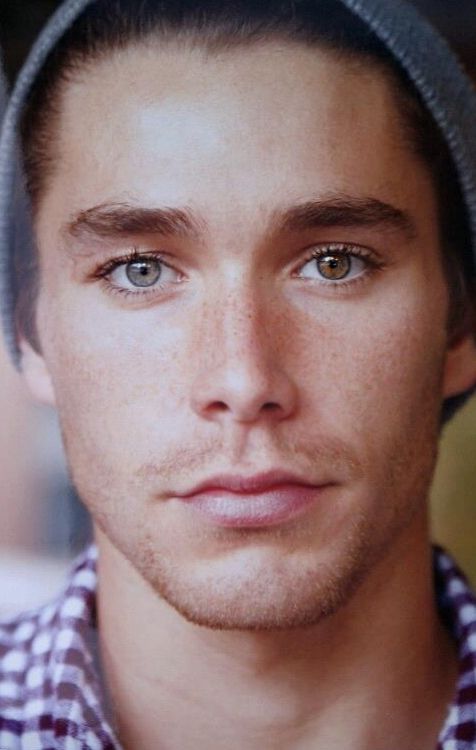
Portrait style: Real Portrait